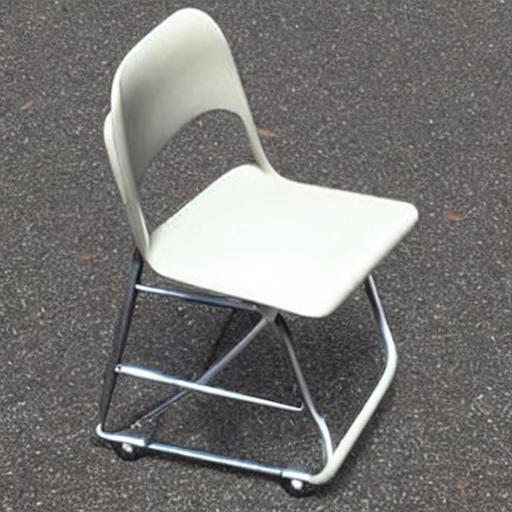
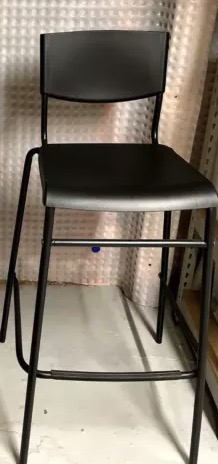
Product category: stool
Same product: no